Spanish East Indies

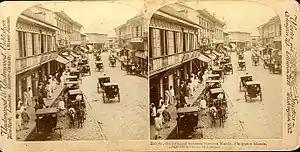

In 1571, exploiting a rivalry between the states of Tondo and Maynila, the later being a city-state established by Bruneian Islamic colonists, meant to supplant Tondo, the Spaniards captured Maynila and renamed it "Manila", a former satellite-state of the Brunei Sultanate and then Manila was made the seat of the Spanish Captaincy General of the Philippines. The Hindu Rajahnate of Butuan and the Kedatuans of Dapitan and Madja-as willingly joined the Spaniards to ally against their common Muslim rivals (Spain recently expelled the Muslims who invaded their homeland at the culmination of the Reconquista), Zamboanga was also taken from the Sultanate of Sulu via the efforts of Spanish and Peruvian soldiers and native allies as all these territories were incorporated into the Spanish East Indies.